Memorials to George Floyd

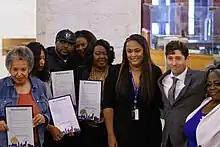
George Floyd's family with Minneapolis mayor Jacob Frey, October 14, 2022

On June 9, 2020, Minnesota Governor Tim Walz issued a statewide proclamation declaring 8 minutes 46 seconds of silence at 11:00 a.m. CDT to coincide with the beginning of Floyd's funeral in Houston. On May 24, 2021, on the one-year anniversary of Floyd's murder, Walz declared a statewide moment of silence for 9 minutes and 29 seconds for 1:00 p.m. On October 14, 2022, Minneapolis mayor Jacob Frey declared it George Floyd Day on the date of what would have been Floyd's 49th birthday.